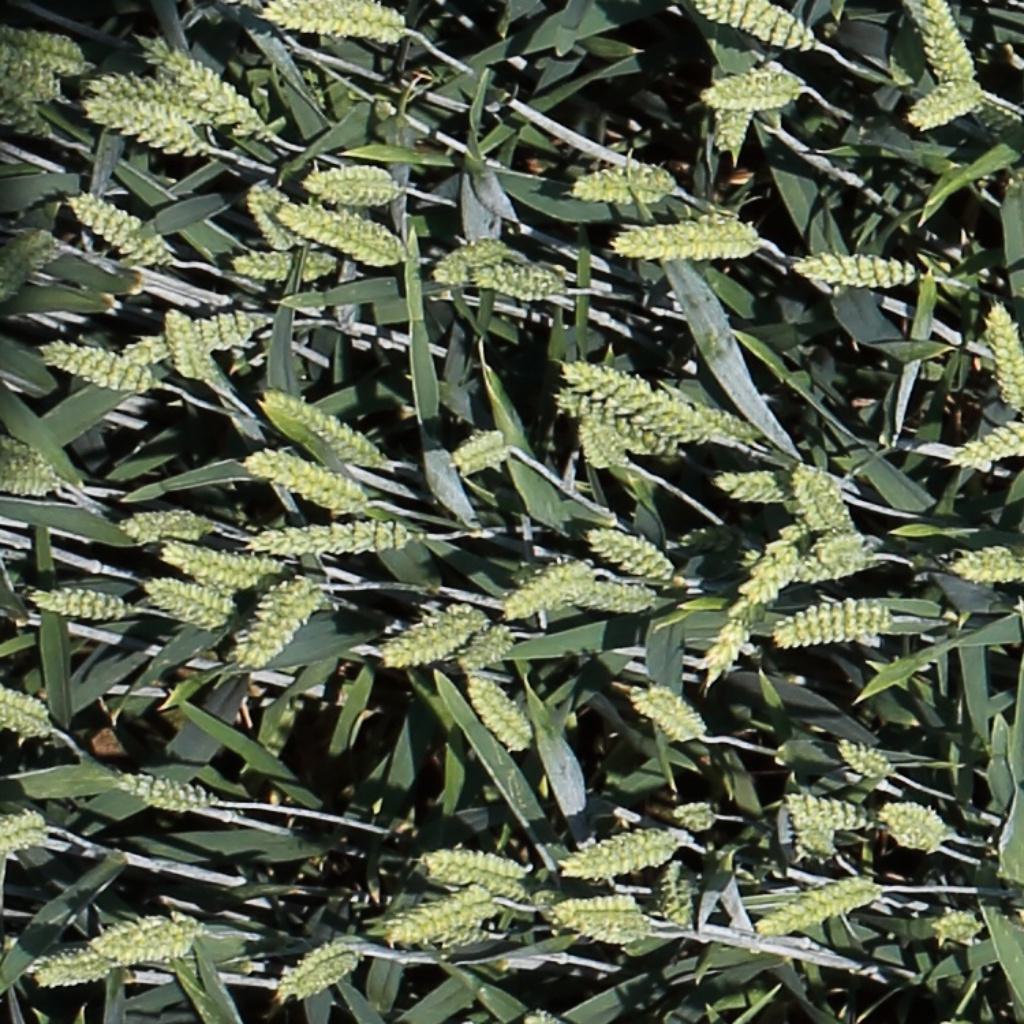
Country: Switzerland
Location: Usask
Wheat development stage: Filling